Olav Versto

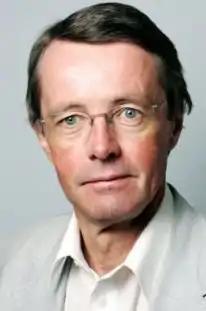

Olav Versto (31 July 1950 – 7 July 2011) was a Norwegian journalist and editor, primarily known for his work for the newspaper "Verdens Gang".